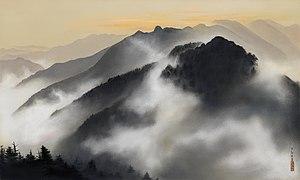
La peinture japonaise, l'un des plus anciens et des plus raffinés des arts visuels japonais, comprend une grande variété de genres et de styles. Comme c'est le cas dans l'histoire des arts japonais en général, la longue histoire de la peinture japonaise présente à la fois la synthèse mais aussi la concurrence entre l'esthétique japonaise native et l'adaptation d'idées importées, principalement de la peinture chinoise, particulièrement influente dans un certain nombre de domaines.
Le terme nihonga, ou nihon-ga, signifie littéralement « peinture japonaise ». C'est un mouvement artistique japonais qui apparait dans les années 1880, au cours de l'ère Meiji. Sous ce nom sont réunies des peintures apparues depuis la fin du XIXᵉ siècle, réalisées selon les conventions, les techniques et les matériaux de la peinture japonaise « traditionnelle ». Leur apparition a été stimulée par les recherches du premier historien de l'art japonais, Okakura Kakuzō et de peintres japonais, en collaboration avec Ernest Fenollosa, un universitaire américain, lui-même japonologue.
Yokoyama Taikan ou Yokayama, de son vrai nom Hidemaro, est un peintre japonais des XIXᵉ – XXᵉ siècles, né en 1868 à Mito, mort en 1958. Il appartient au mouvement Nihonga.